Governor of Svalbard

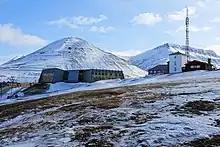
Offices and residence of Sysselmesteren

The governor of Svalbard represents the Norwegian government in exercising its sovereignty over the Svalbard archipelago (Spitsbergen).